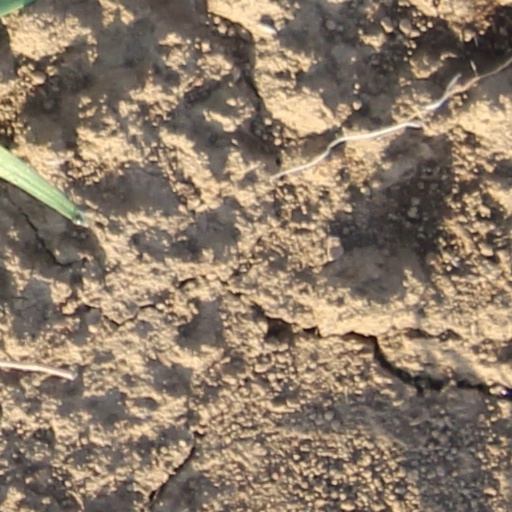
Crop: wheat